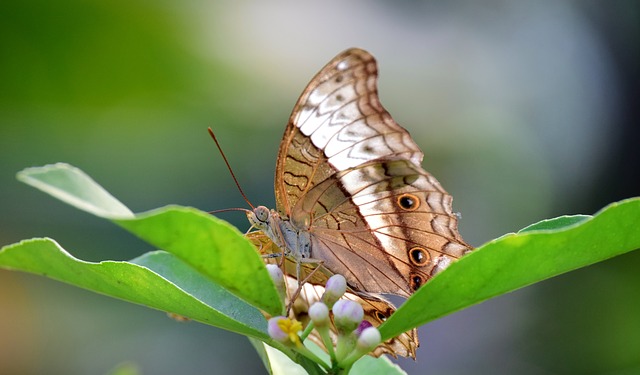
Label: farfalla